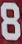
Number: 8